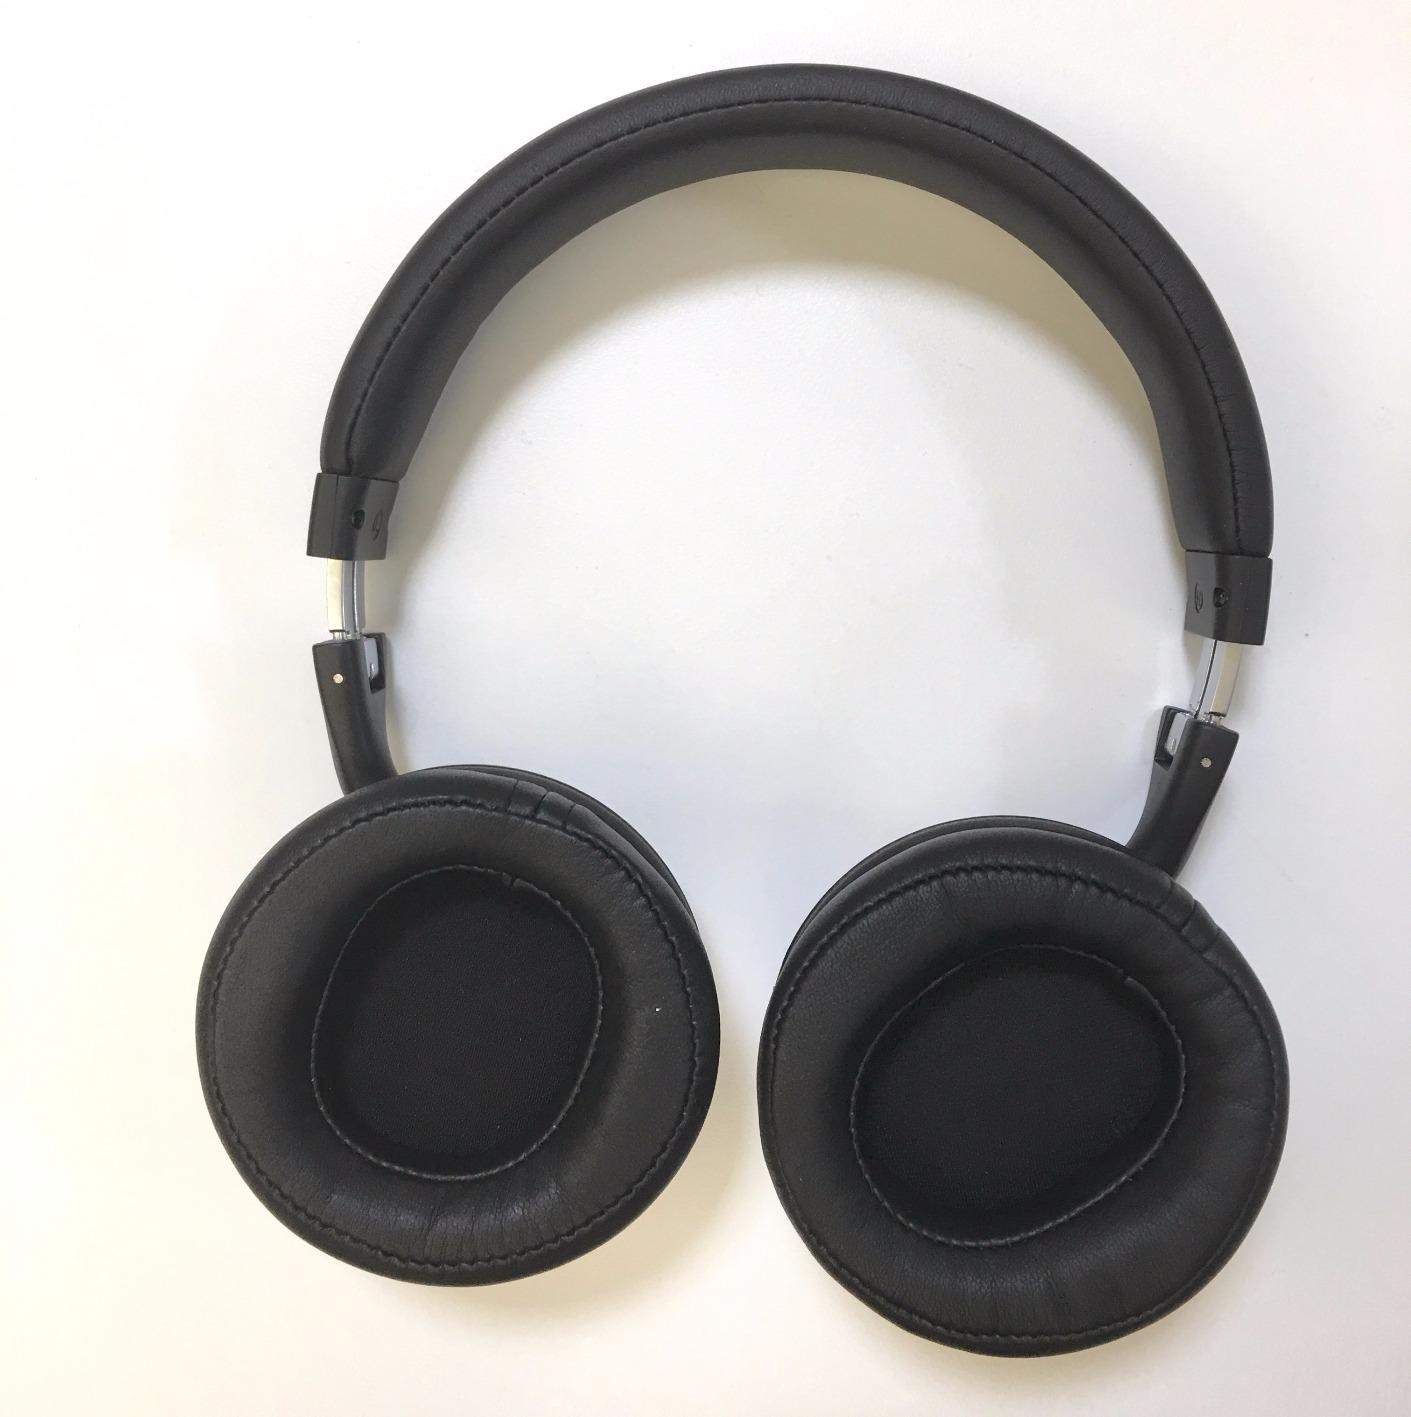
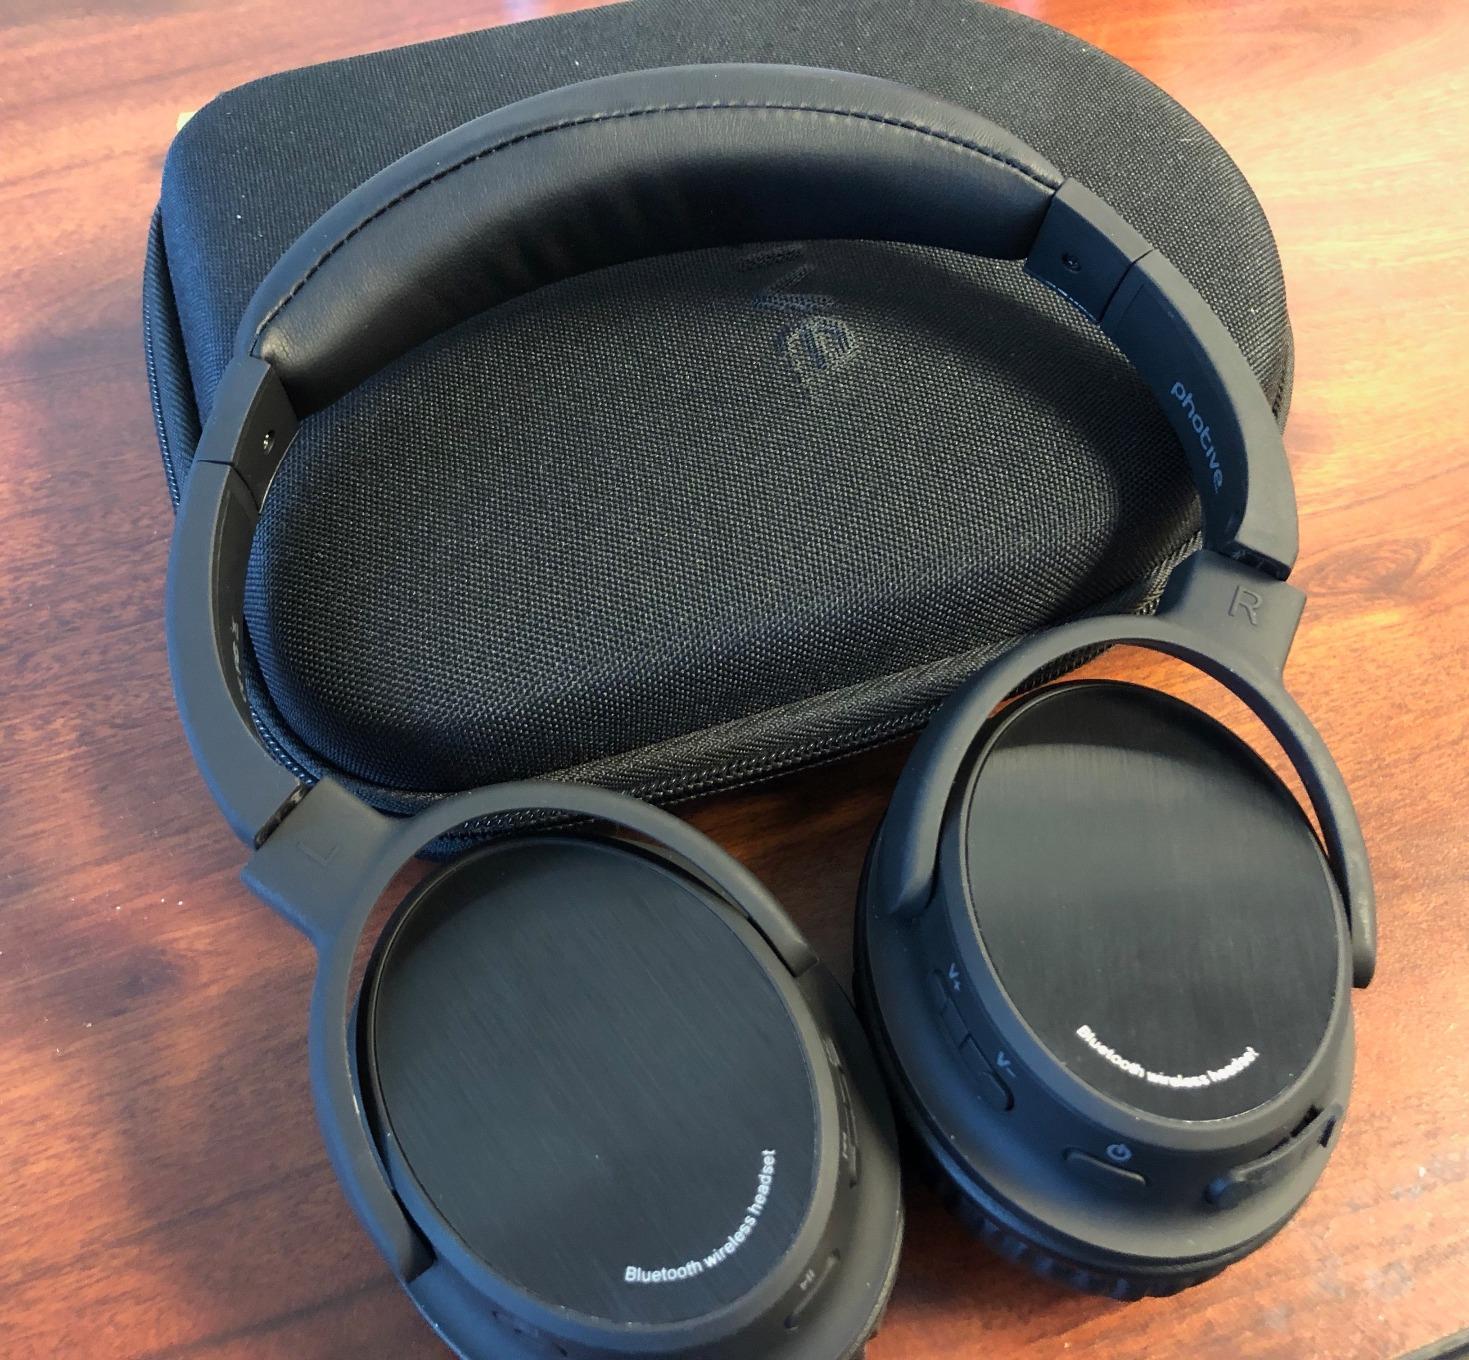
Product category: headphones
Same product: no